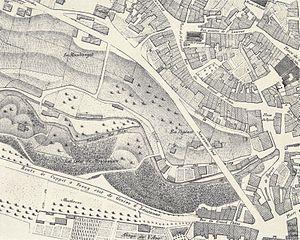
Vallée du Flon à Lausanne. Gravure
Le Grand-Pont, élément essentiel du système routier dit « ceinture Pichard », à Lausanne, est un ouvrage d’art franchissant la vallée du Flon.
Le Flon est un quartier au centre de la ville de Lausanne, en Suisse, connu sous le nom de Quartier du Flon. Il se trouve dans la cuvette de la vallée comblée de la rivière éponyme, le Flon. Haut lieu de la vie nocturne lausannoise, le Quartier du Flon est aussi un lieu de vie urbain comprenant des terrasses, des enseignes commerciales et de loisirs. La zone est essentiellement piétonne.